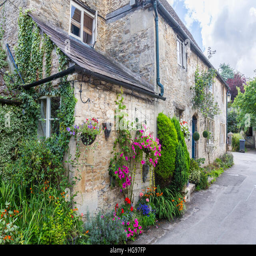
a traditional stone cottage in the village